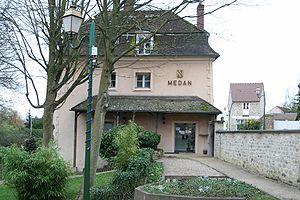
Médan est une commune française située dans le département des Yvelines en région Île-de-France.